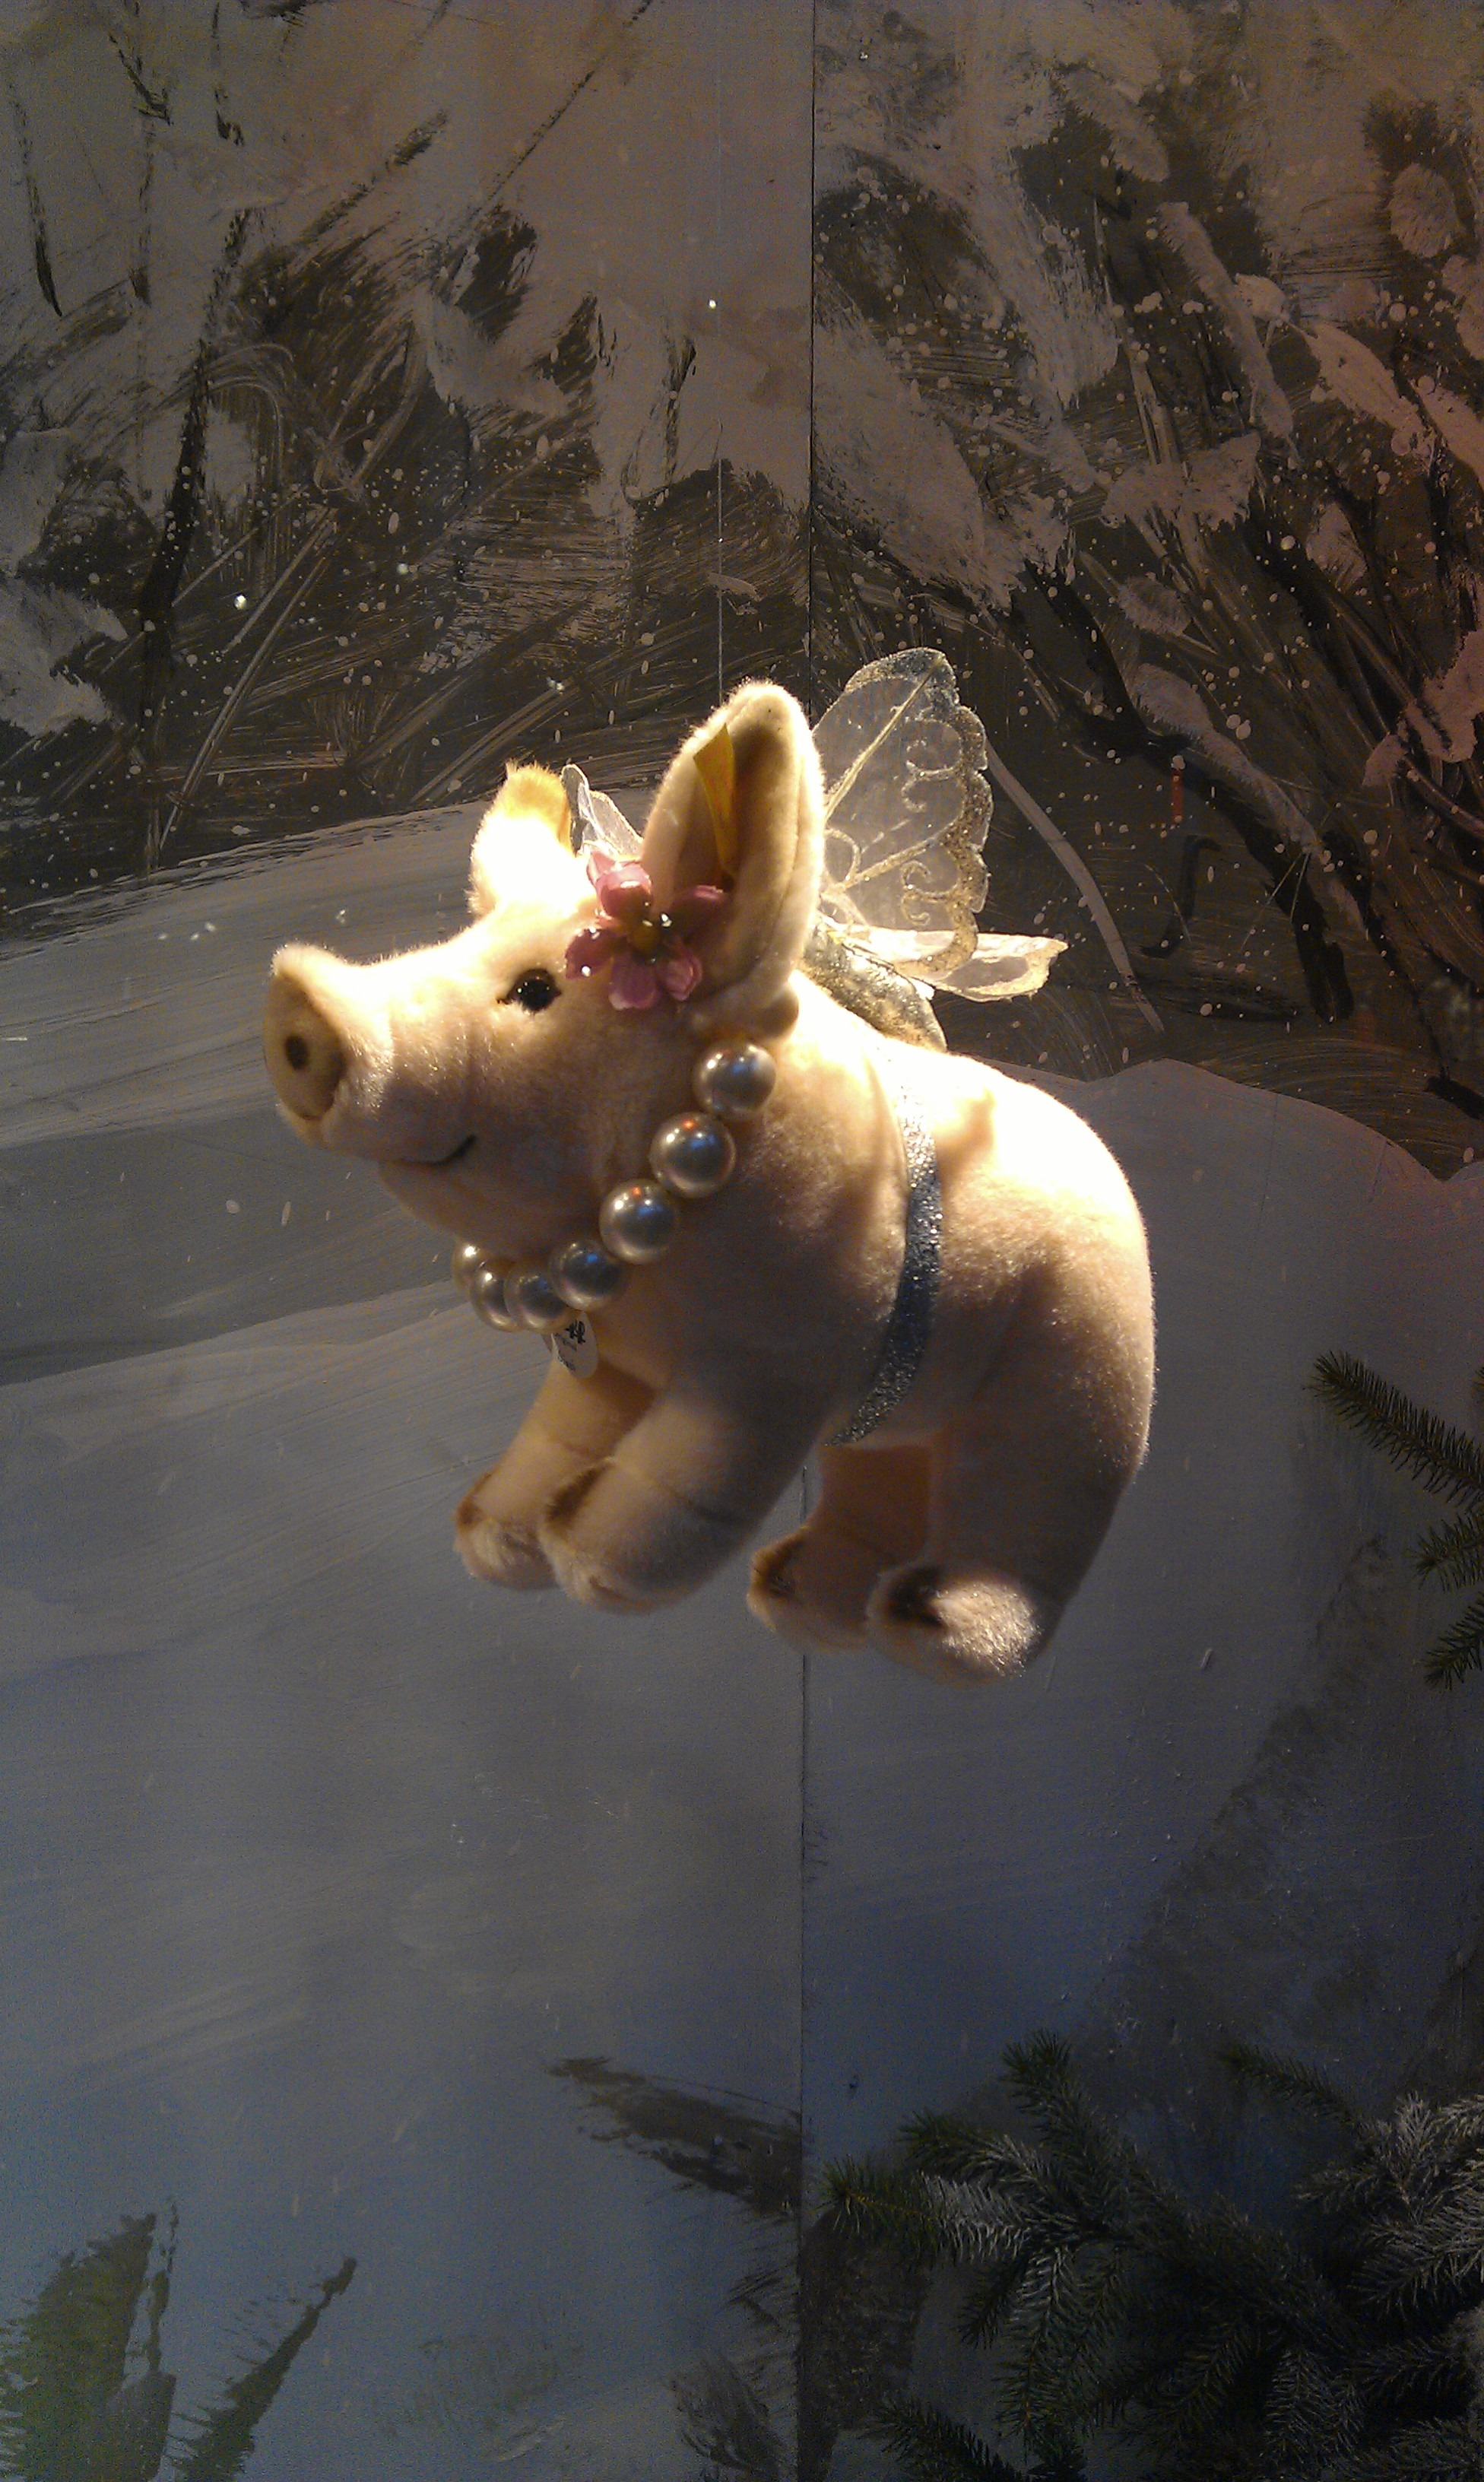
wing, fly, sculpture, art, image, beads, mythology, lucky pig, new year's day